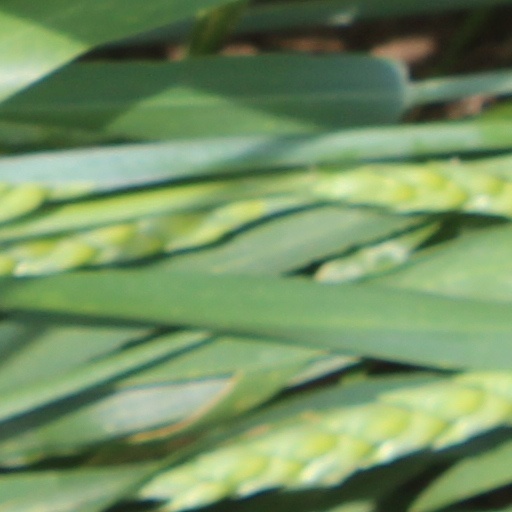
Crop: wheat